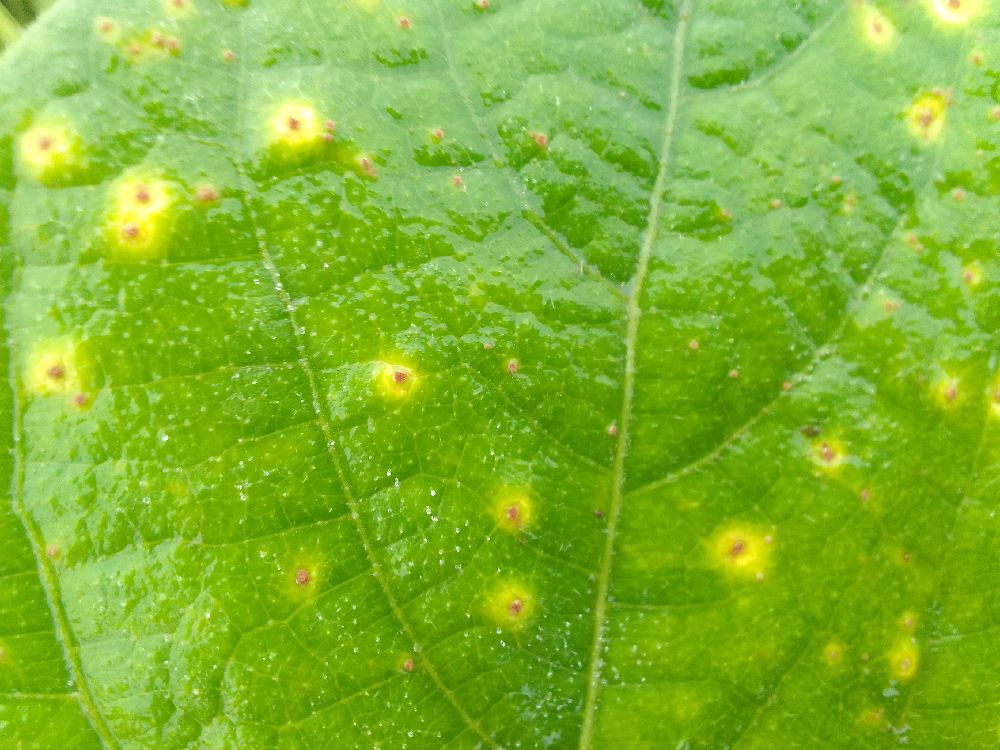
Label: rust